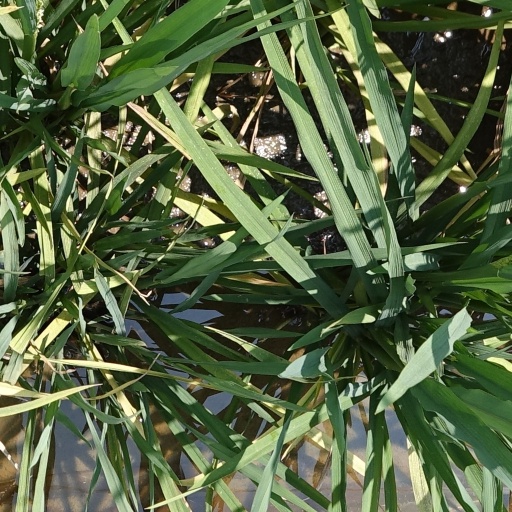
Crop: rice